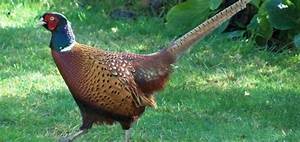
Label: gallina